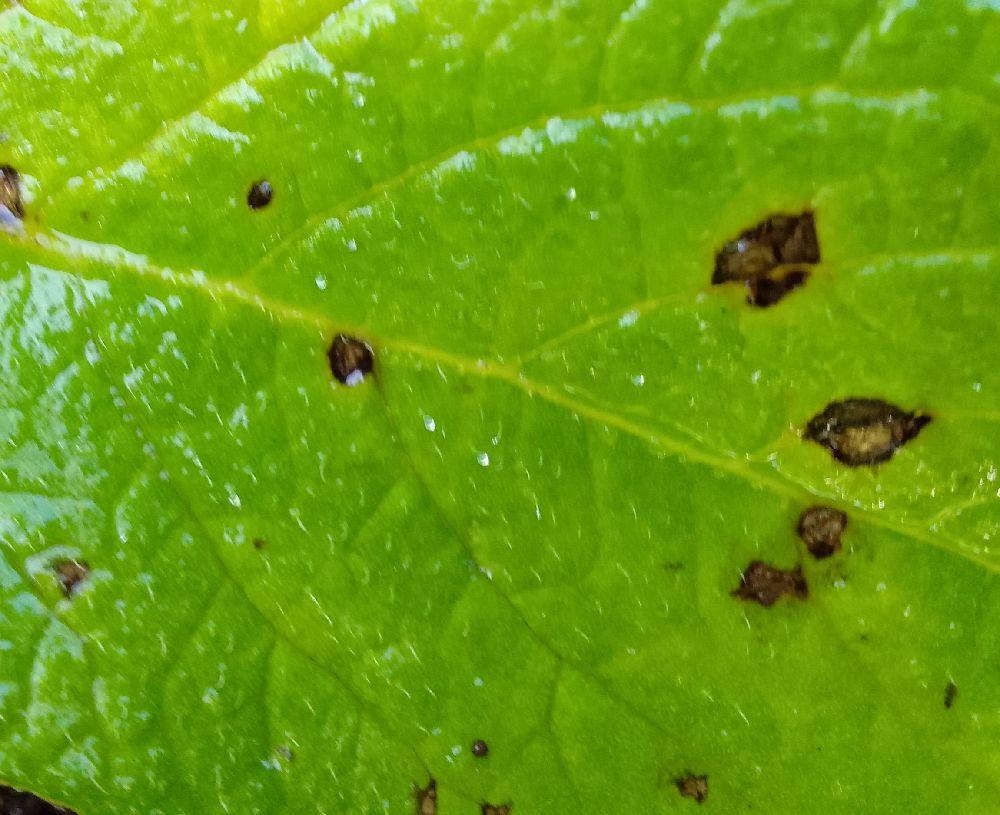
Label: Early blight